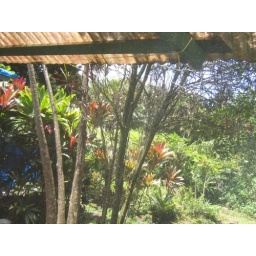
Hana, Maui Tropical vegetation viewed from the tree house Studio on The Land near Uwapo Road